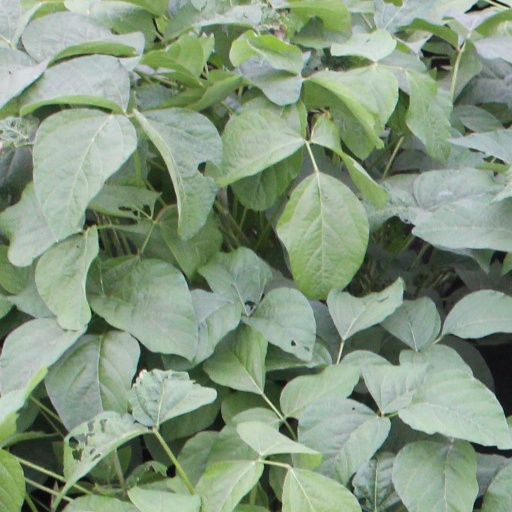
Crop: soybean